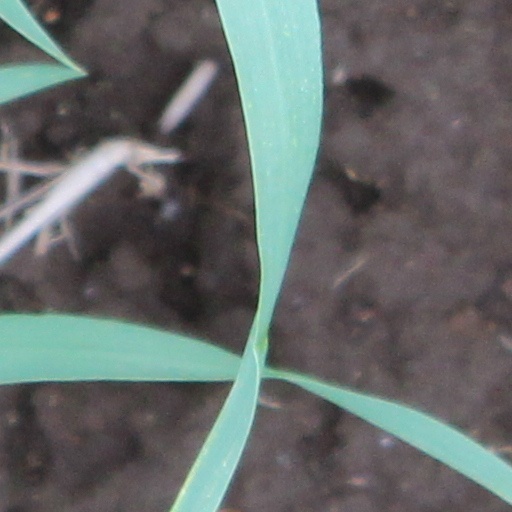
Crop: wheat